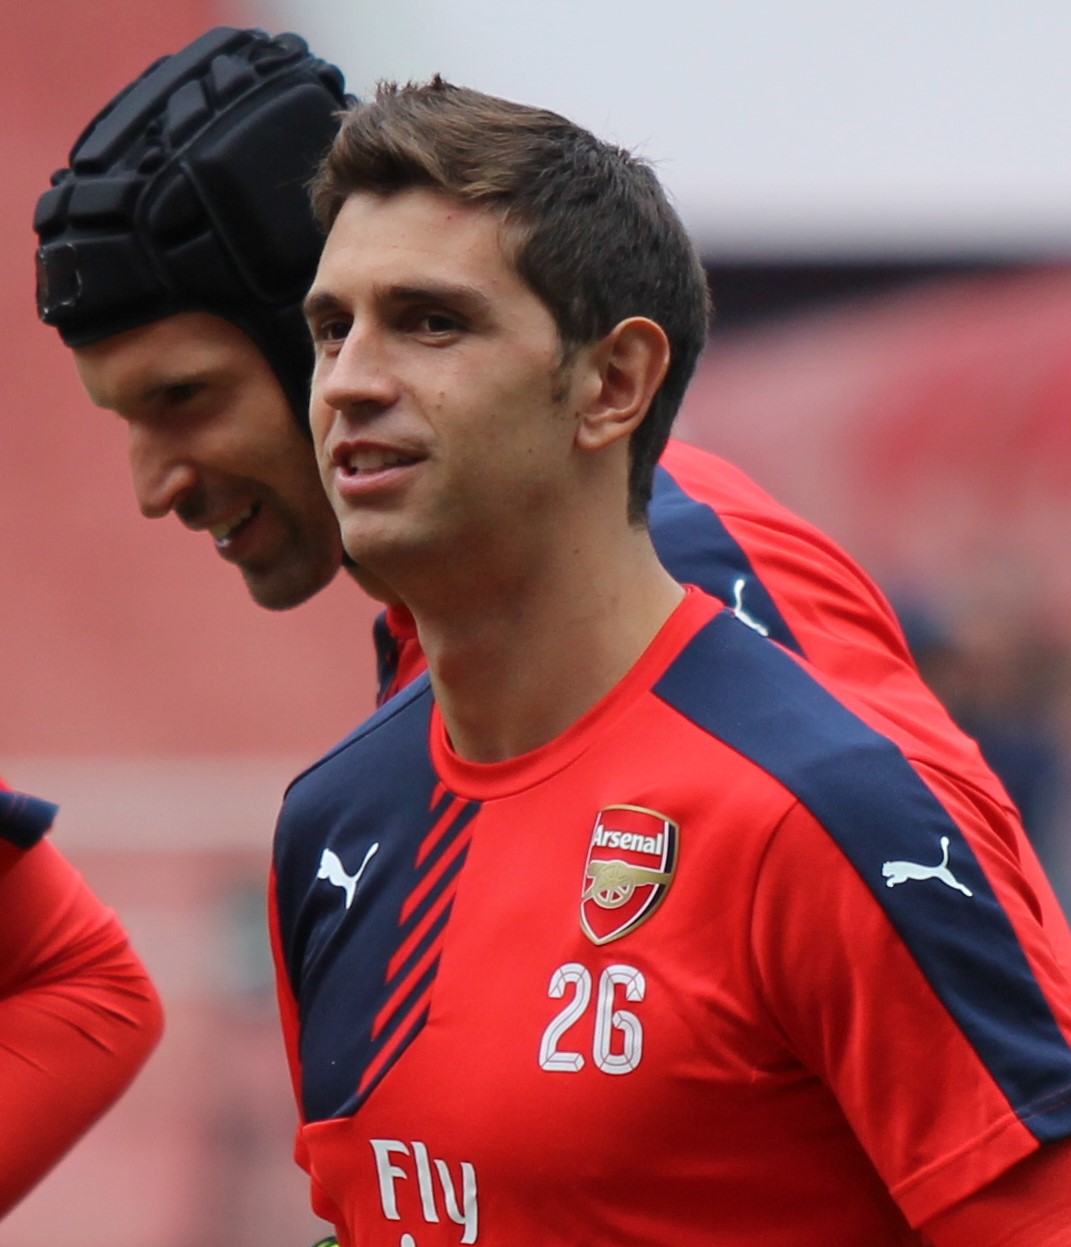
เอมิเลียโน มาร์ติเนซ

| name = เอมิเลียโน มาร์ติเนซ
| image = Damian Martinez.jpg
| caption = มาร์ติเนซกับสโมสรฟุตบอลอาร์เซนอล|อาร์เซนอลใน ค.ศ. 2015
| fullname = ดามิอัน เอมิเลียโน มาร์ติเนซ โรเมโร
| birth_place = มาร์เดลปลาตา อาร์เจนตินา
| height = 1.95 เมตร
| position = ผู้รักษาประตู
| currentclub = สโมสรฟุตบอลแอสตันวิลลา|แอสตันวิลลา
| clubnumber = 1
| youthyears1 = 2008–2010
| youthclubs1 = กลุบอัตเลติโกอินเดเปนดิเอนเต|อินเดเปนดิเอนเต
| youthyears2 = 2010–2012
| youthclubs2 = สโมสรฟุตบอลอาร์เซนอล|อาร์เซนอล
| years1 = 2012–2020
| clubs1 = สโมสรฟุตบอลอาร์เซนอล|อาร์เซนอล
| caps1 = 15
| goals1 = 0
| years2 = 2012
| clubs2 = → สโมสรฟุตบอลออกซ์ฟอร์ดยูไนเต็ด|ออกซ์ฟอร์ดยูไนเต็ด (ยืม)
| caps2 = 1
| goals2 = 0
| years3 = 2013–2014
| clubs3 = → สโมสรฟุตบอลเชฟฟีลด์เวนส์เดย์|เชฟฟีลด์เวนส์เดย์ (ยืม)
| caps3 = 11
| goals3 = 0
| years4 = 2015
| clubs4 = → สโมสรฟุตบอลรอเทอรัมยูไนเต็ด|รอเทอรัมยูไนเต็ด (ยืม)
| caps4 = 8
| goals4 = 0
| years5 = 2015–2016
| clubs5 = → สโมสรฟุตบอลวุลเวอร์แฮมป์ตันวอนเดอเรอส์|วุลเวอร์แฮมป์ตันวอนเดอเรอส์ (ยืม)
| caps5 = 13
| goals5 = 0
| years6 = 2017–2018
| clubs6 = → สโมสรฟุตบอลเฆตาเฟ|เฆตาเฟ (ยืม)
| caps6 = 5
| goals6 = 0
| years7 = 2019
| clubs7 = → สโมสรฟุตบอลเรดิง|เรดิง (ยืม)
| caps7 = 18
| goals7 = 0
| years8 = 2020–
| clubs8 = สโมสรฟุตบอลแอสตันวิลลา|แอสตันวิลลา
| caps8 = 38
| goals8 = 0
| nationalyears1 = 2009
| nationalteam1 = อาร์เจนตินา รุ่นอายุไม่เกิน 17 ปี
| nationalcaps1 = 2
| nationalgoals1 = 0
| nationalyears2 = 2009–2011
| nationalteam2 = อาร์เจนตินา รุ่นอายุไม่เกิน 20 ปี
| nationalcaps2 = 5
| nationalgoals2 = 0
| nationalyears3 = 2021–
| nationalteam3 = ฟุตบอลทีมชาติอาร์เจนตินา|อาร์เจนตินา
| nationalcaps3 = 8
| nationalgoals3 = 0
Medal|Country|
ดามิอัน เอมิเลียโน มาร์ติเนซ โรเมโร (, เกิด 2 กันยายน ค.ศ. 1992) เป็นนักฟุตบอลชาวอาร์เจนตินา ปัจจุบันเล่นในตำแหน่งผู้รักษาประตูให้แก่สโมสรฟุตบอลแอสตันวิลลา|แอสตันวิลลาในพรีเมียร์ลีก และฟุตบอลทีมชาติอาร์เจนตินา|ทีมชาติอาร์เจนตินา
เขาถูกเรียกติดฟุตบอลทีมชาติอาร์เจนตินา|ทีมชาติอาร์เจนตินาชุดใหญ่ในนัดที่พบกับฟุตบอลทีมชาติไนจีเรีย|ไนจีเรียเมื่อเดือนมิถุนายน ค.ศ. 2011 ต่อมาเขาถูกเรียกติดทีมชาติอีกครั้งในนัดที่พบกับเยอรมนีและเอกวาดอร์ในวันที่ 9 และ 13 ตุลาคม ค.ศ. 2019 อย่างไรก็ตาม เขามักเป็นตัวสำรองที่ไม่ได้ลงเล่น
== เกียรติประวัติ ==
=== สโมสร ===
อาร์เซนอล
*เอฟเอคัพ: เอฟเอคัพ ฤดูกาล 2019–20|2019–20
* เอฟเอคอมมิวนิตีชีลด์: เอฟเอคอมมิวนิตีชีลด์ 2014|2014, เอฟเอคอมมิวนิตีชีลด์ 2015|2015
=== ทีมชาติ ===
อาร์เจนตินา
* ฟุตบอลโลก: ฟุตบอลโลก 2022|2022
*โกปาอาเมริกา: โกปาอาเมริกา 2021|2021
*โกปาอเมริกา: 2024
== อ้างอิง ==
== แหล่งข้อมูลอื่น ==
*
Navboxes
| title = ทีมชาติอาร์เจนตินา
| bg = white
| fg = #0074E7
| bordercolor = black
Navboxes
| title = รางวัล
| bg = gold
| fg = black
หมวดหมู่:นักฟุตบอลชาวอาร์เจนตินา
หมวดหมู่:ผู้รักษาประตูฟุตบอล
หมวดหมู่:ผู้เล่นในพรีเมียร์ลีก
หมวดหมู่:ผู้เล่นในฟุตบอลลีกอังกฤษ
หมวดหมู่:ผู้เล่นในลาลิกา
หมวดหมู่:ผู้เล่นสโมสรฟุตบอลอาร์เซนอล
หมวดหมู่:ผู้เล่นสโมสรฟุตบอลออกซฟอร์ดยูไนเต็ด
หมวดหมู่:ผู้เล่นสโมสรฟุตบอลเชฟฟีลด์เวนส์เดย์
หมวดหมู่:ผู้เล่นสโมสรฟุตบอลรอเทอรัมยูไนเต็ด
หมวดหมู่:ผู้เล่นสโมสรฟุตบอลวุลเวอร์แฮมป์ตันวอนเดอเรอส์
หมวดหมู่:ผู้เล่นสโมสรฟุตบอลเฆตาเฟ
หมวดหมู่:ผู้เล่นสโมสรฟุตบอลแอสตันวิลลา
หมวดหมู่:ผู้เล่นในโกปาอาเมริกา 2021
หมวดหมู่:ผู้เล่นในฟุตบอลโลก 2022
หมวดหมู่:ผู้เล่นในชุดชนะเลิศโกปาอาเมริกา
หมวดหมู่:ผู้เล่นในชุดชนะเลิศฟุตบอลโลก
หมวดหมู่:บุคคลจากมาร์เดลปลาตา
หมวดหมู่:ผู้เล่นในโกปาอาเมริกา 2024